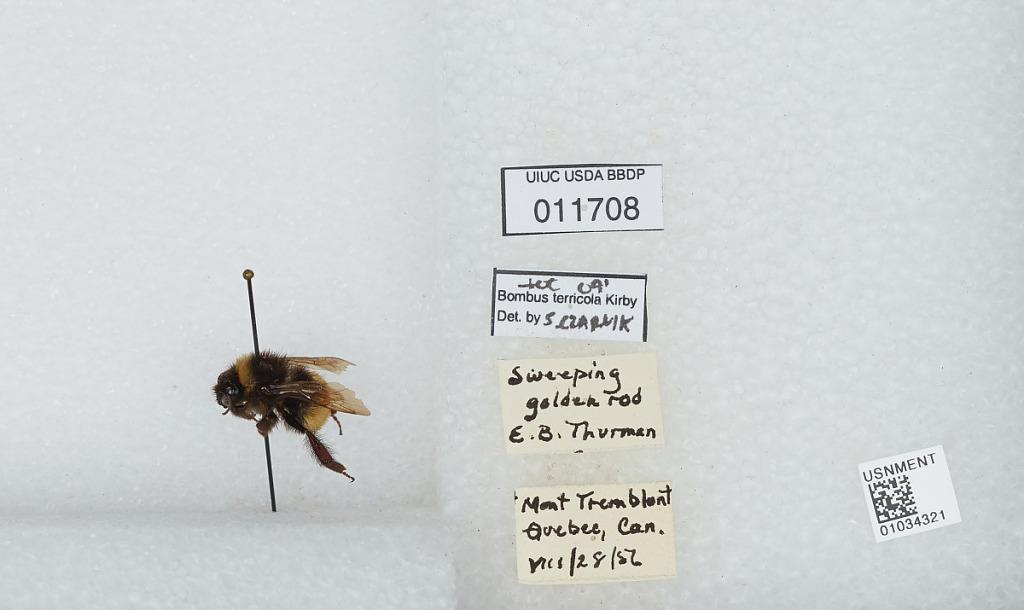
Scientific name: Bombus (Bombus) terricola Kirby
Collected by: E. Thurman
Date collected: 1956-8-28
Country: Canada
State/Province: Quebec
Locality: Mont Tremblant
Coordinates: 46.1614, -74.5603
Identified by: Czarnik, S.